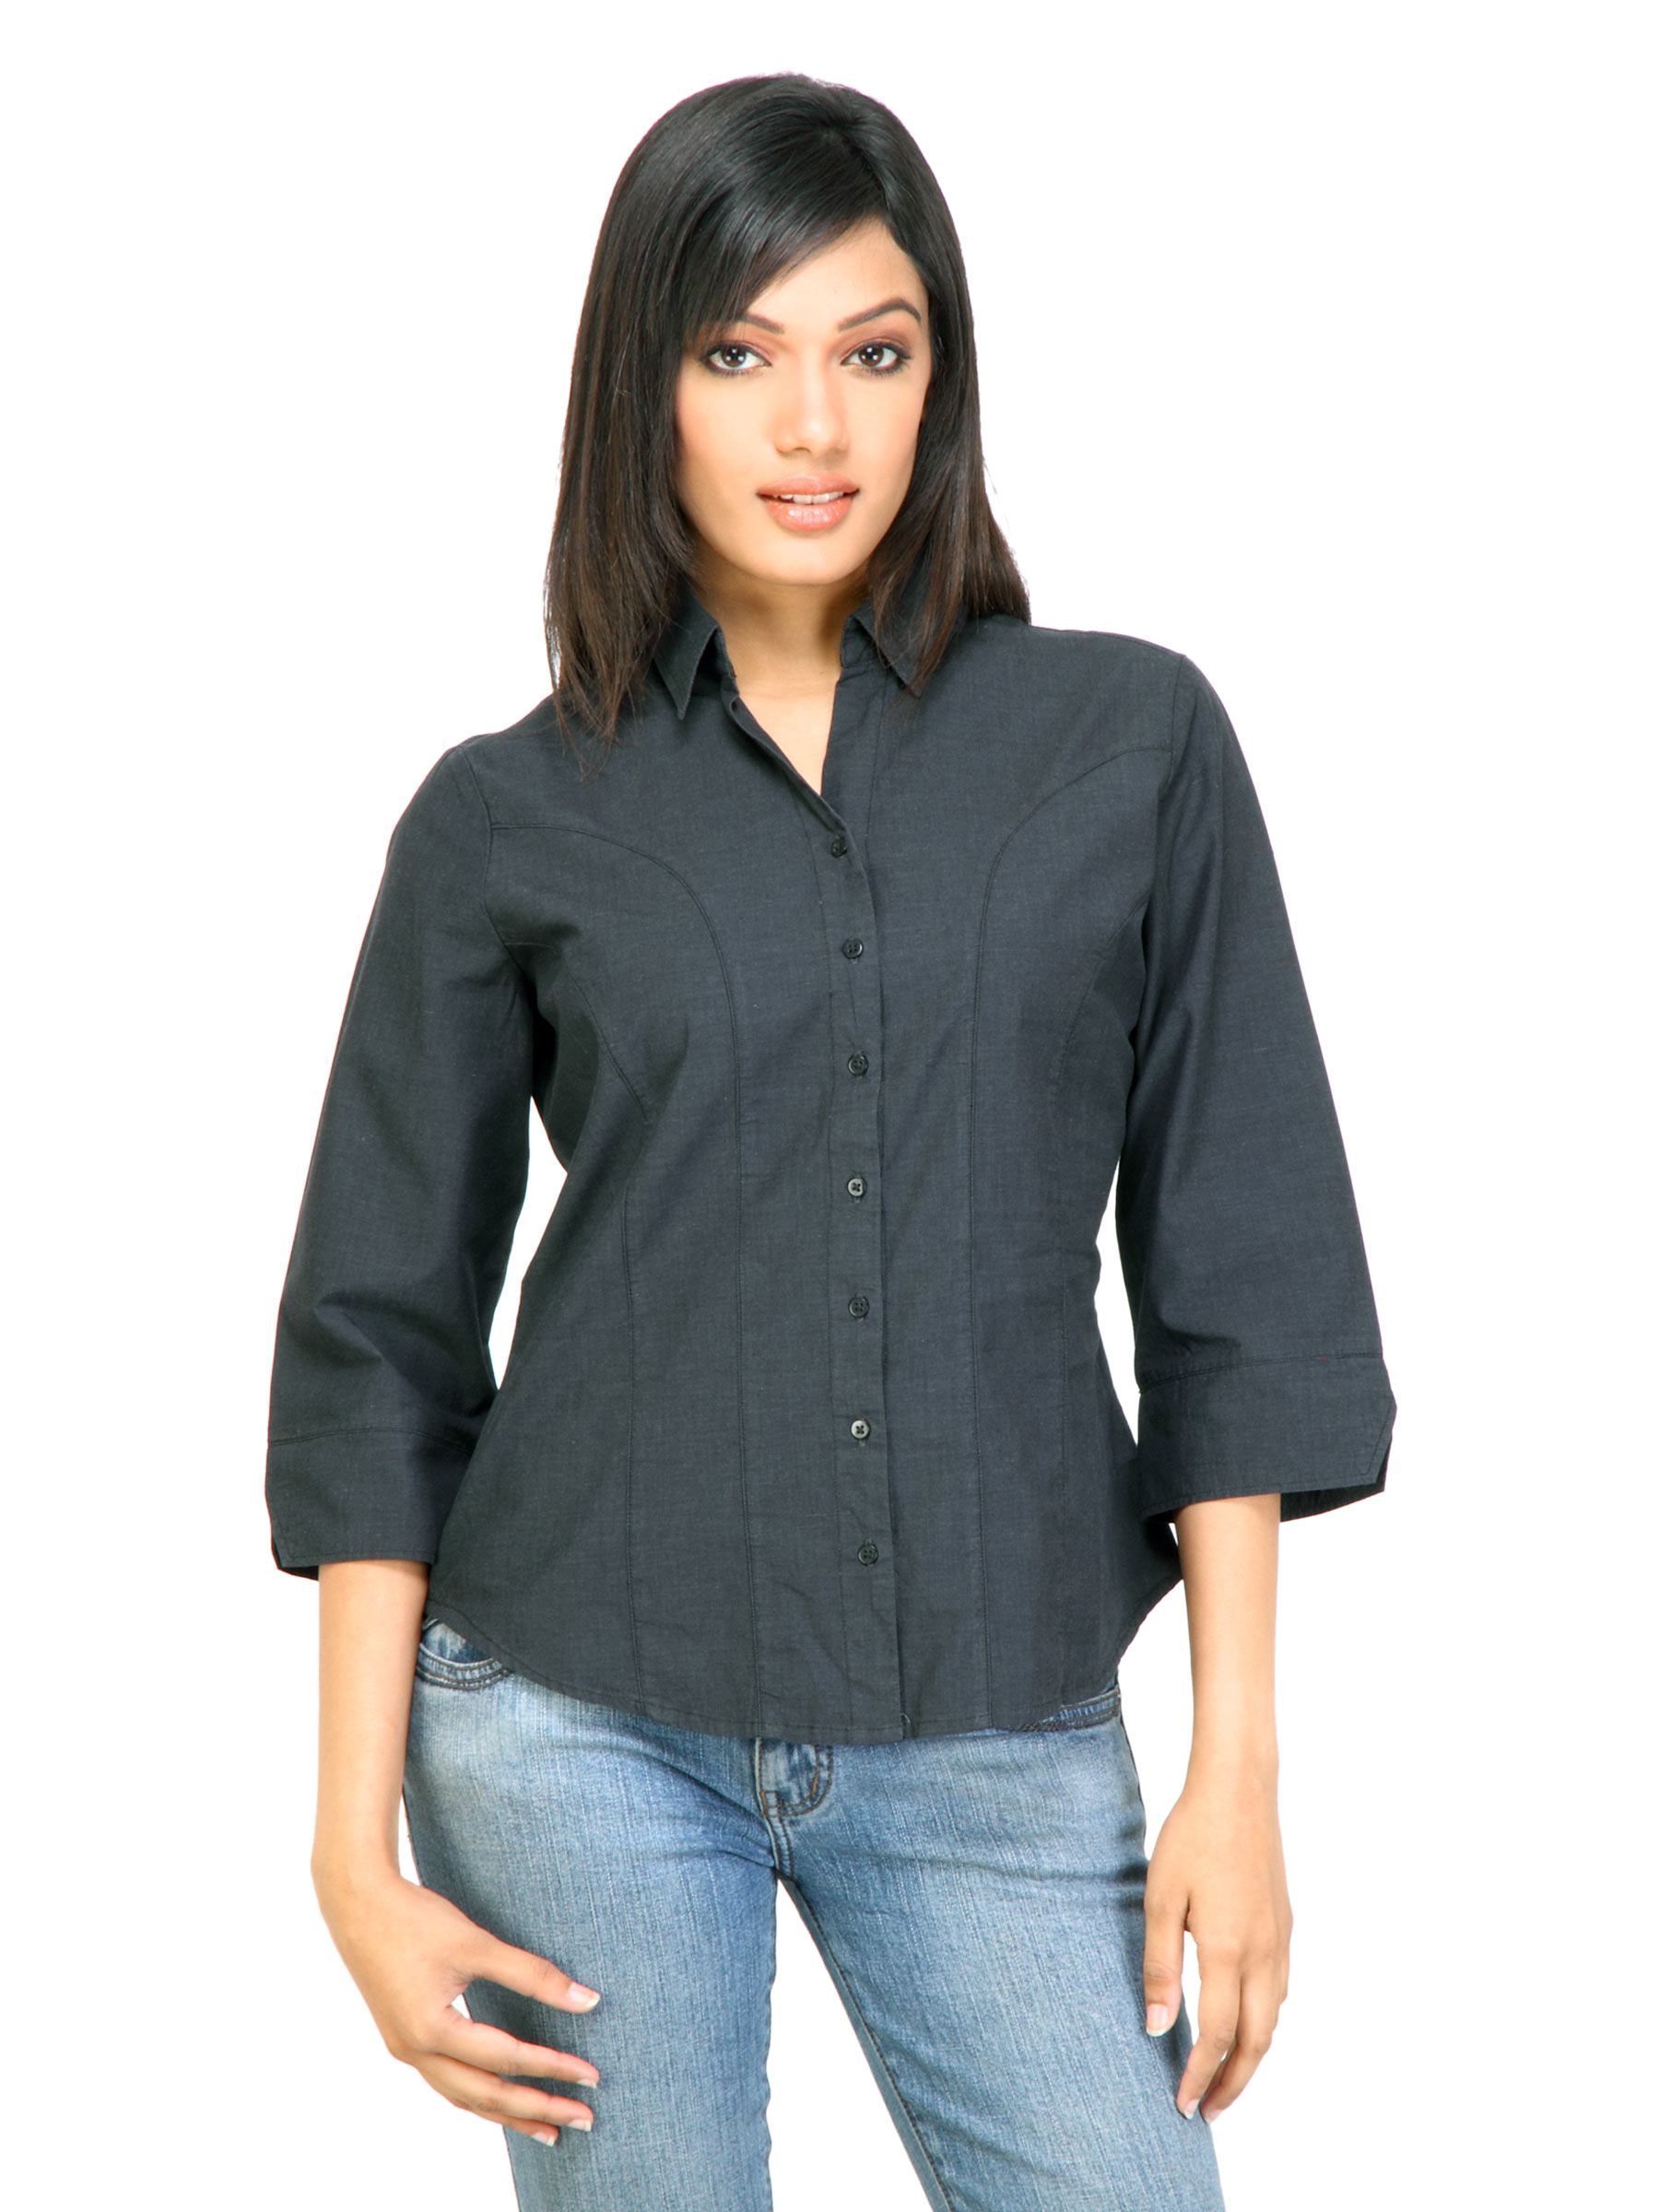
Scullers For Her Women Casual Shirt Black Shirts
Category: Apparel / Topwear / Shirts
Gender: Women
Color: Black
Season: Fall 2011
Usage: Casual